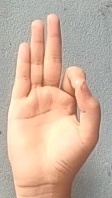
ASL sign: F